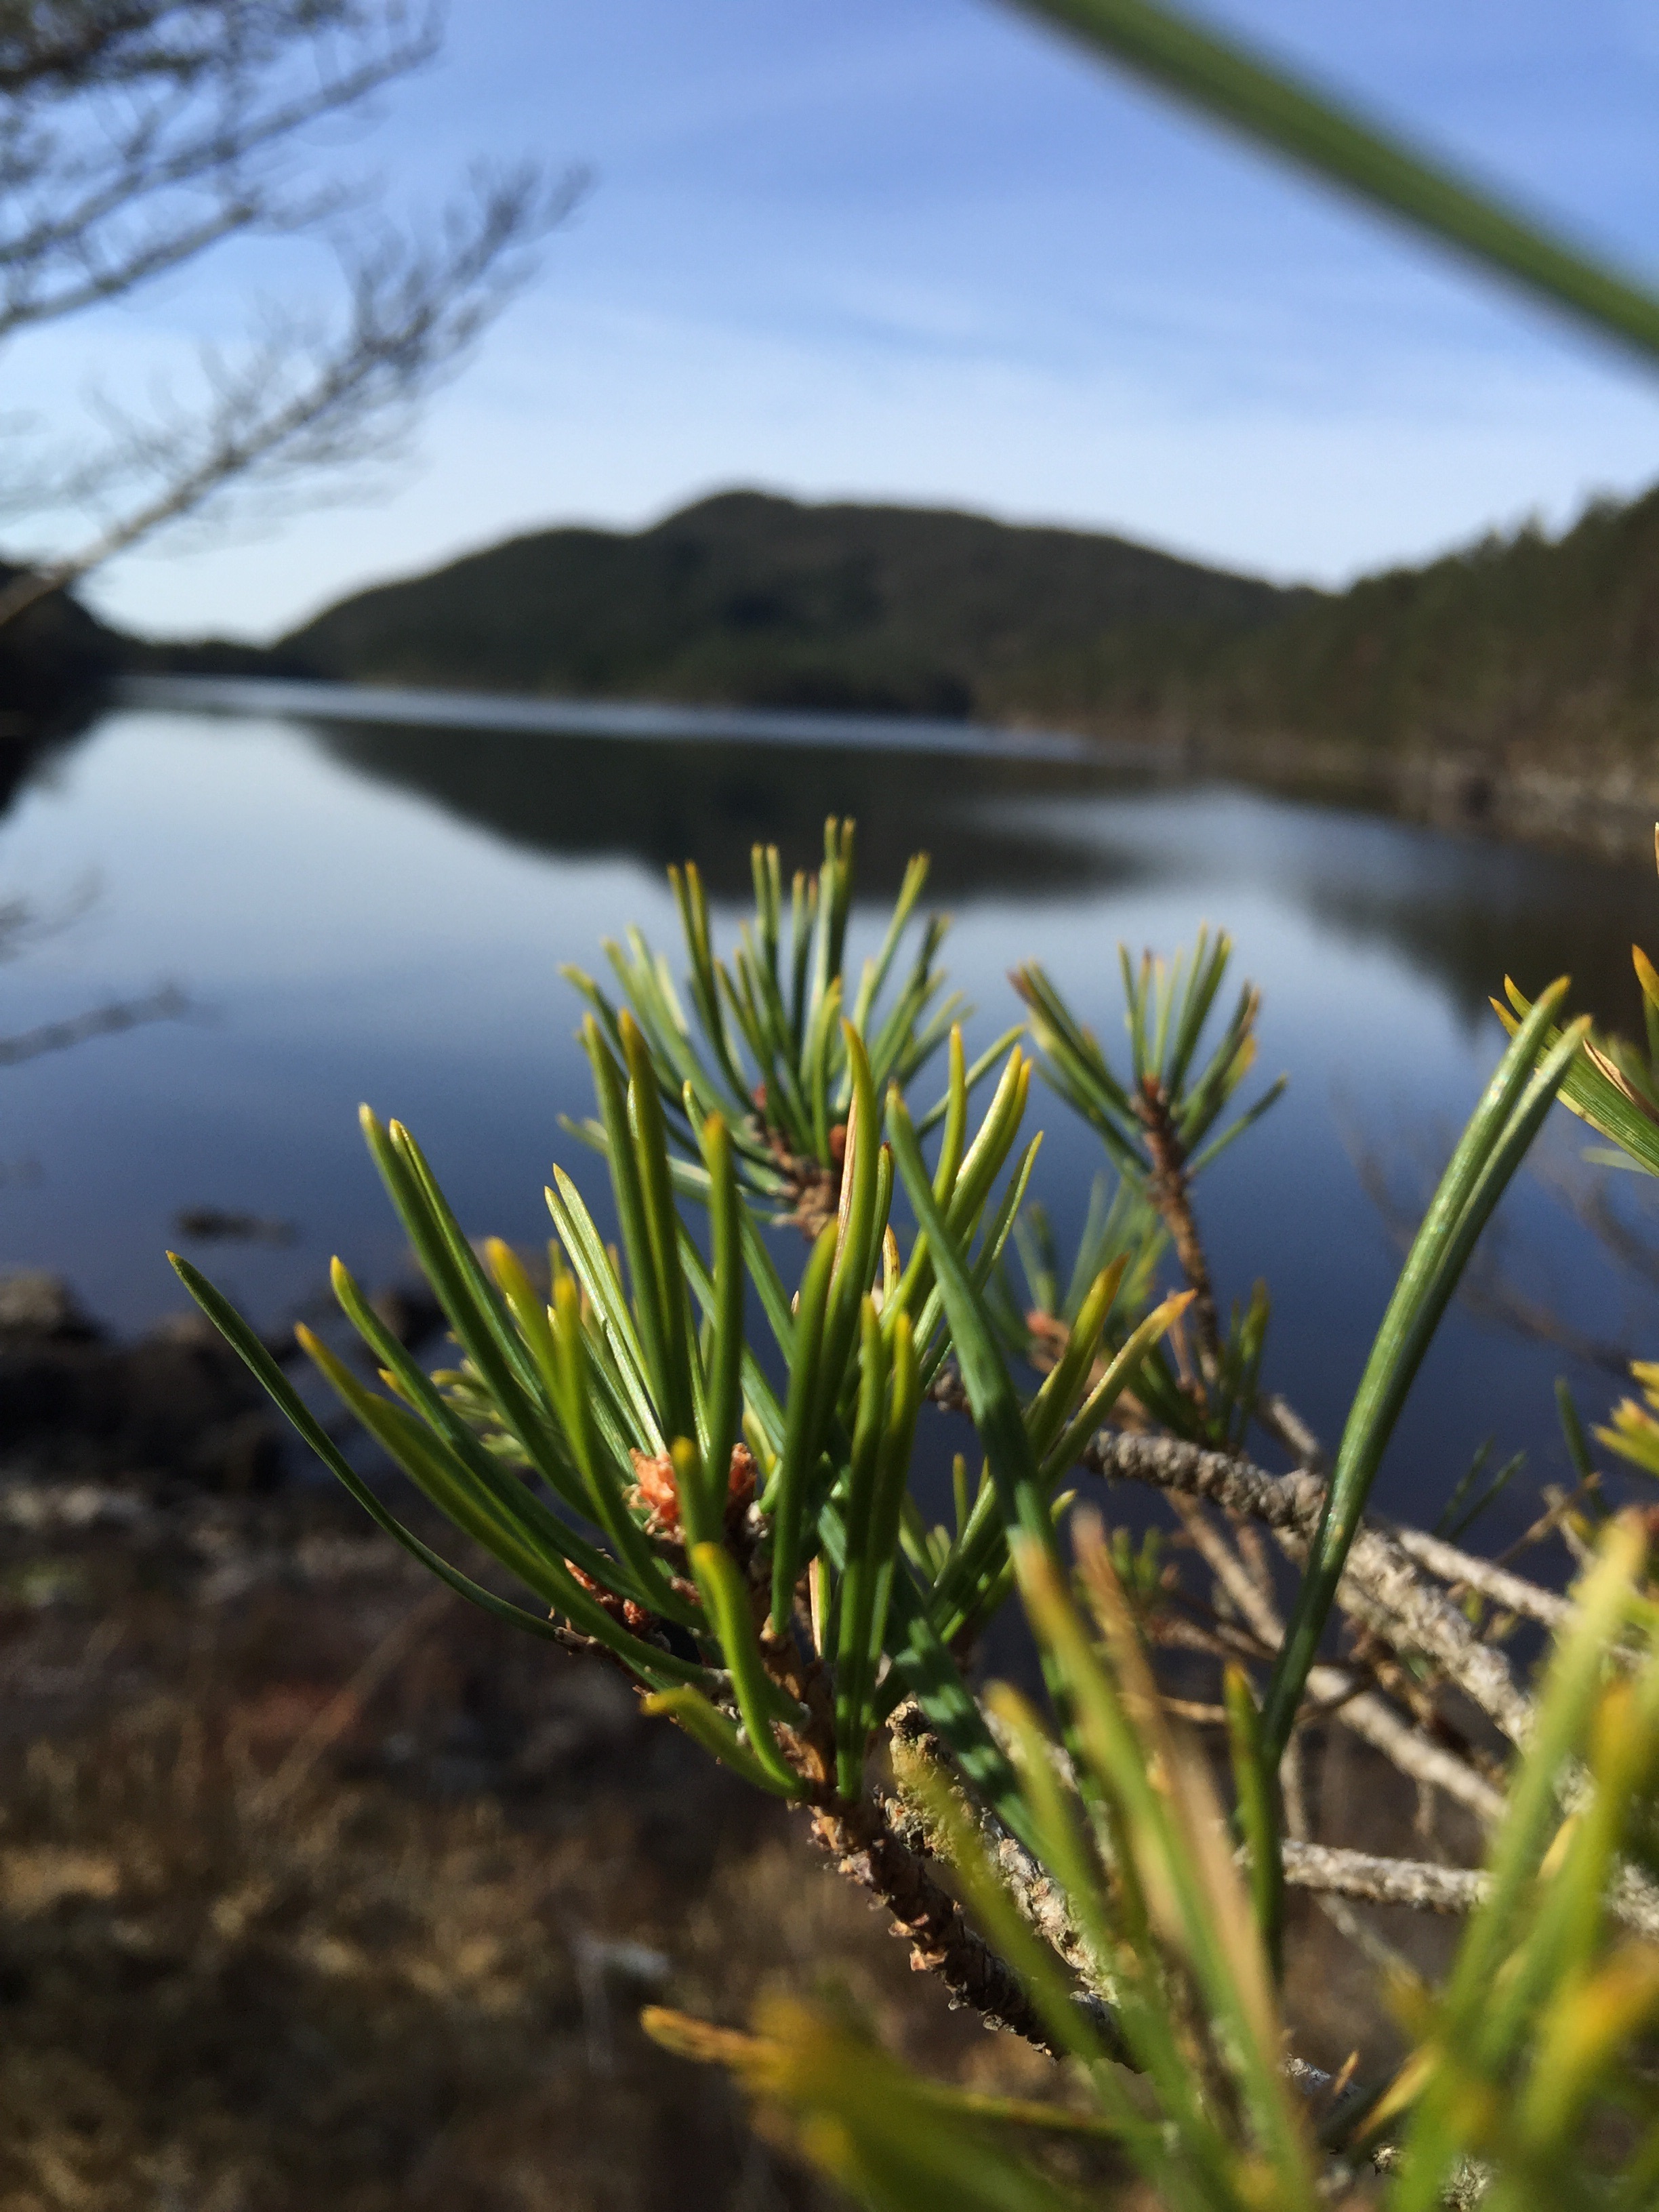
tree, water, nature, forest, grass, outdoor, branch, plant, leaf, flower, lake, pond, pine, botany, flora, wildflower, vegetation, wetland, ecosystem, grass family, woody plant, land plant, arecales